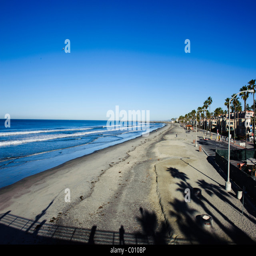
the fishing pier on a sunny winter morning